Richard D'Oyly Carte

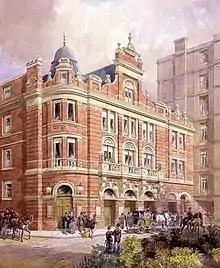
Savoy Theatre, 1881

The next Gilbert and Sullivan opera, "Patience", opened at the Opera Comique in April 1881 and was another big success, usurping "Pinafore"'s position as the longest running piece in the series with the second-longest run in musical theatre history to that date. "Patience" satirised the self-indulgent aesthetic movement of the 1870s and '80s in England. To popularise the opera in America, in 1882 Carte sent one of the artistes under his management, the young poet Oscar Wilde, on a lecture tour to explain to Americans what the aesthetic movement was about. Carte told an interviewer at that time that he had fifteen theatrical companies and performers touring simultaneously in Europe, America and Australia.